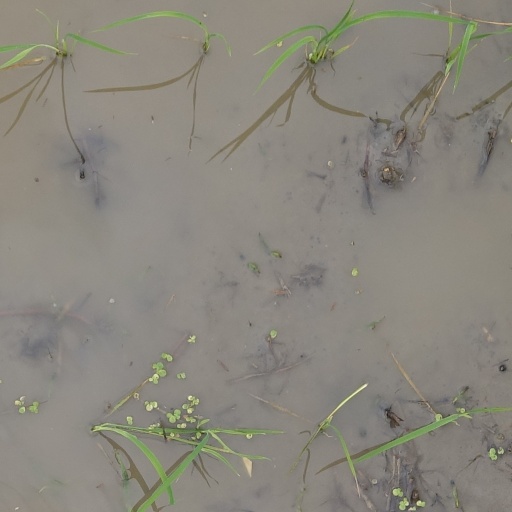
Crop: rice